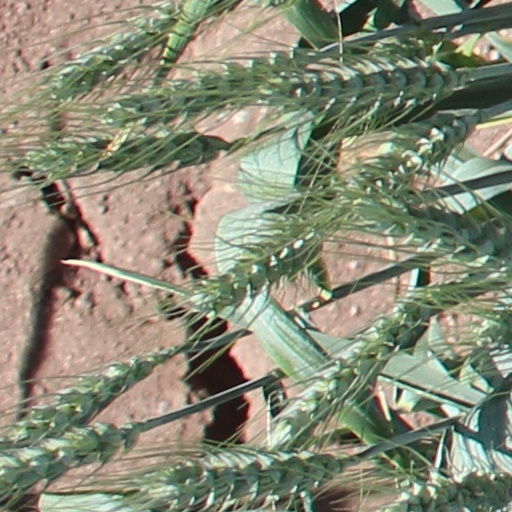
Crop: wheat